Seychelles

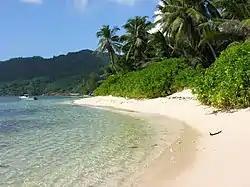
Mahé Island

There are 67 raised coral islands in the Aldabra Group, west of the Farquhar Group: Aldabra Atoll (comprising 46 islands—Grande Terre, Picard, Polymnie, Malabar, Île Michel, Île Esprit, Île aux Moustiques, Ilot Parc, Ilot Émile, Ilot Yangue, Ilot Magnan, Île Lanier, Champignon des Os, Euphrate, Grand Mentor, Grand Ilot, Gros Ilot Gionnet, Gros Ilot Sésame, Héron Rock, Hide Island, Île aux Aigrettes, Île aux Cèdres, Îles Chalands, Île Fangame, Île Héron, Île Michel, Île Squacco, Île Sylvestre, Île Verte, Ilot Déder, Ilot du Sud, Ilot du Milieu, Ilot du Nord, Ilot Dubois, Ilot Macoa, Ilot Marquoix, Ilots Niçois, Ilot Salade, Middle Row Island, Noddy Rock, North Row Island, Petit Mentor, Petit Mentor Endans, Petits Ilots, Pink Rock and Table Ronde), Assumption Island, Astove and Cosmoledo Atoll (comprising 19 islands—Menai, Île du Nord (West North), Île Nord-Est (East North), Île du Trou, Goélettes, Grand Polyte, Petit Polyte, Grand Île (Wizard), Pagode, Île du Sud-Ouest (South), Île aux Moustiques, Île Baleine, Île aux Chauve-Souris, Île aux Macaques, Île aux Rats, Île du Nord-Ouest, Île Observation, Île Sud-Est and Ilot la Croix).